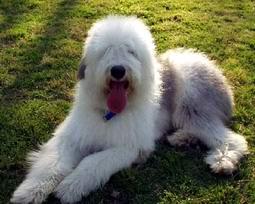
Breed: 257-n000108-Old_English_sheepdog